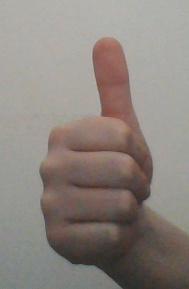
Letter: aleff